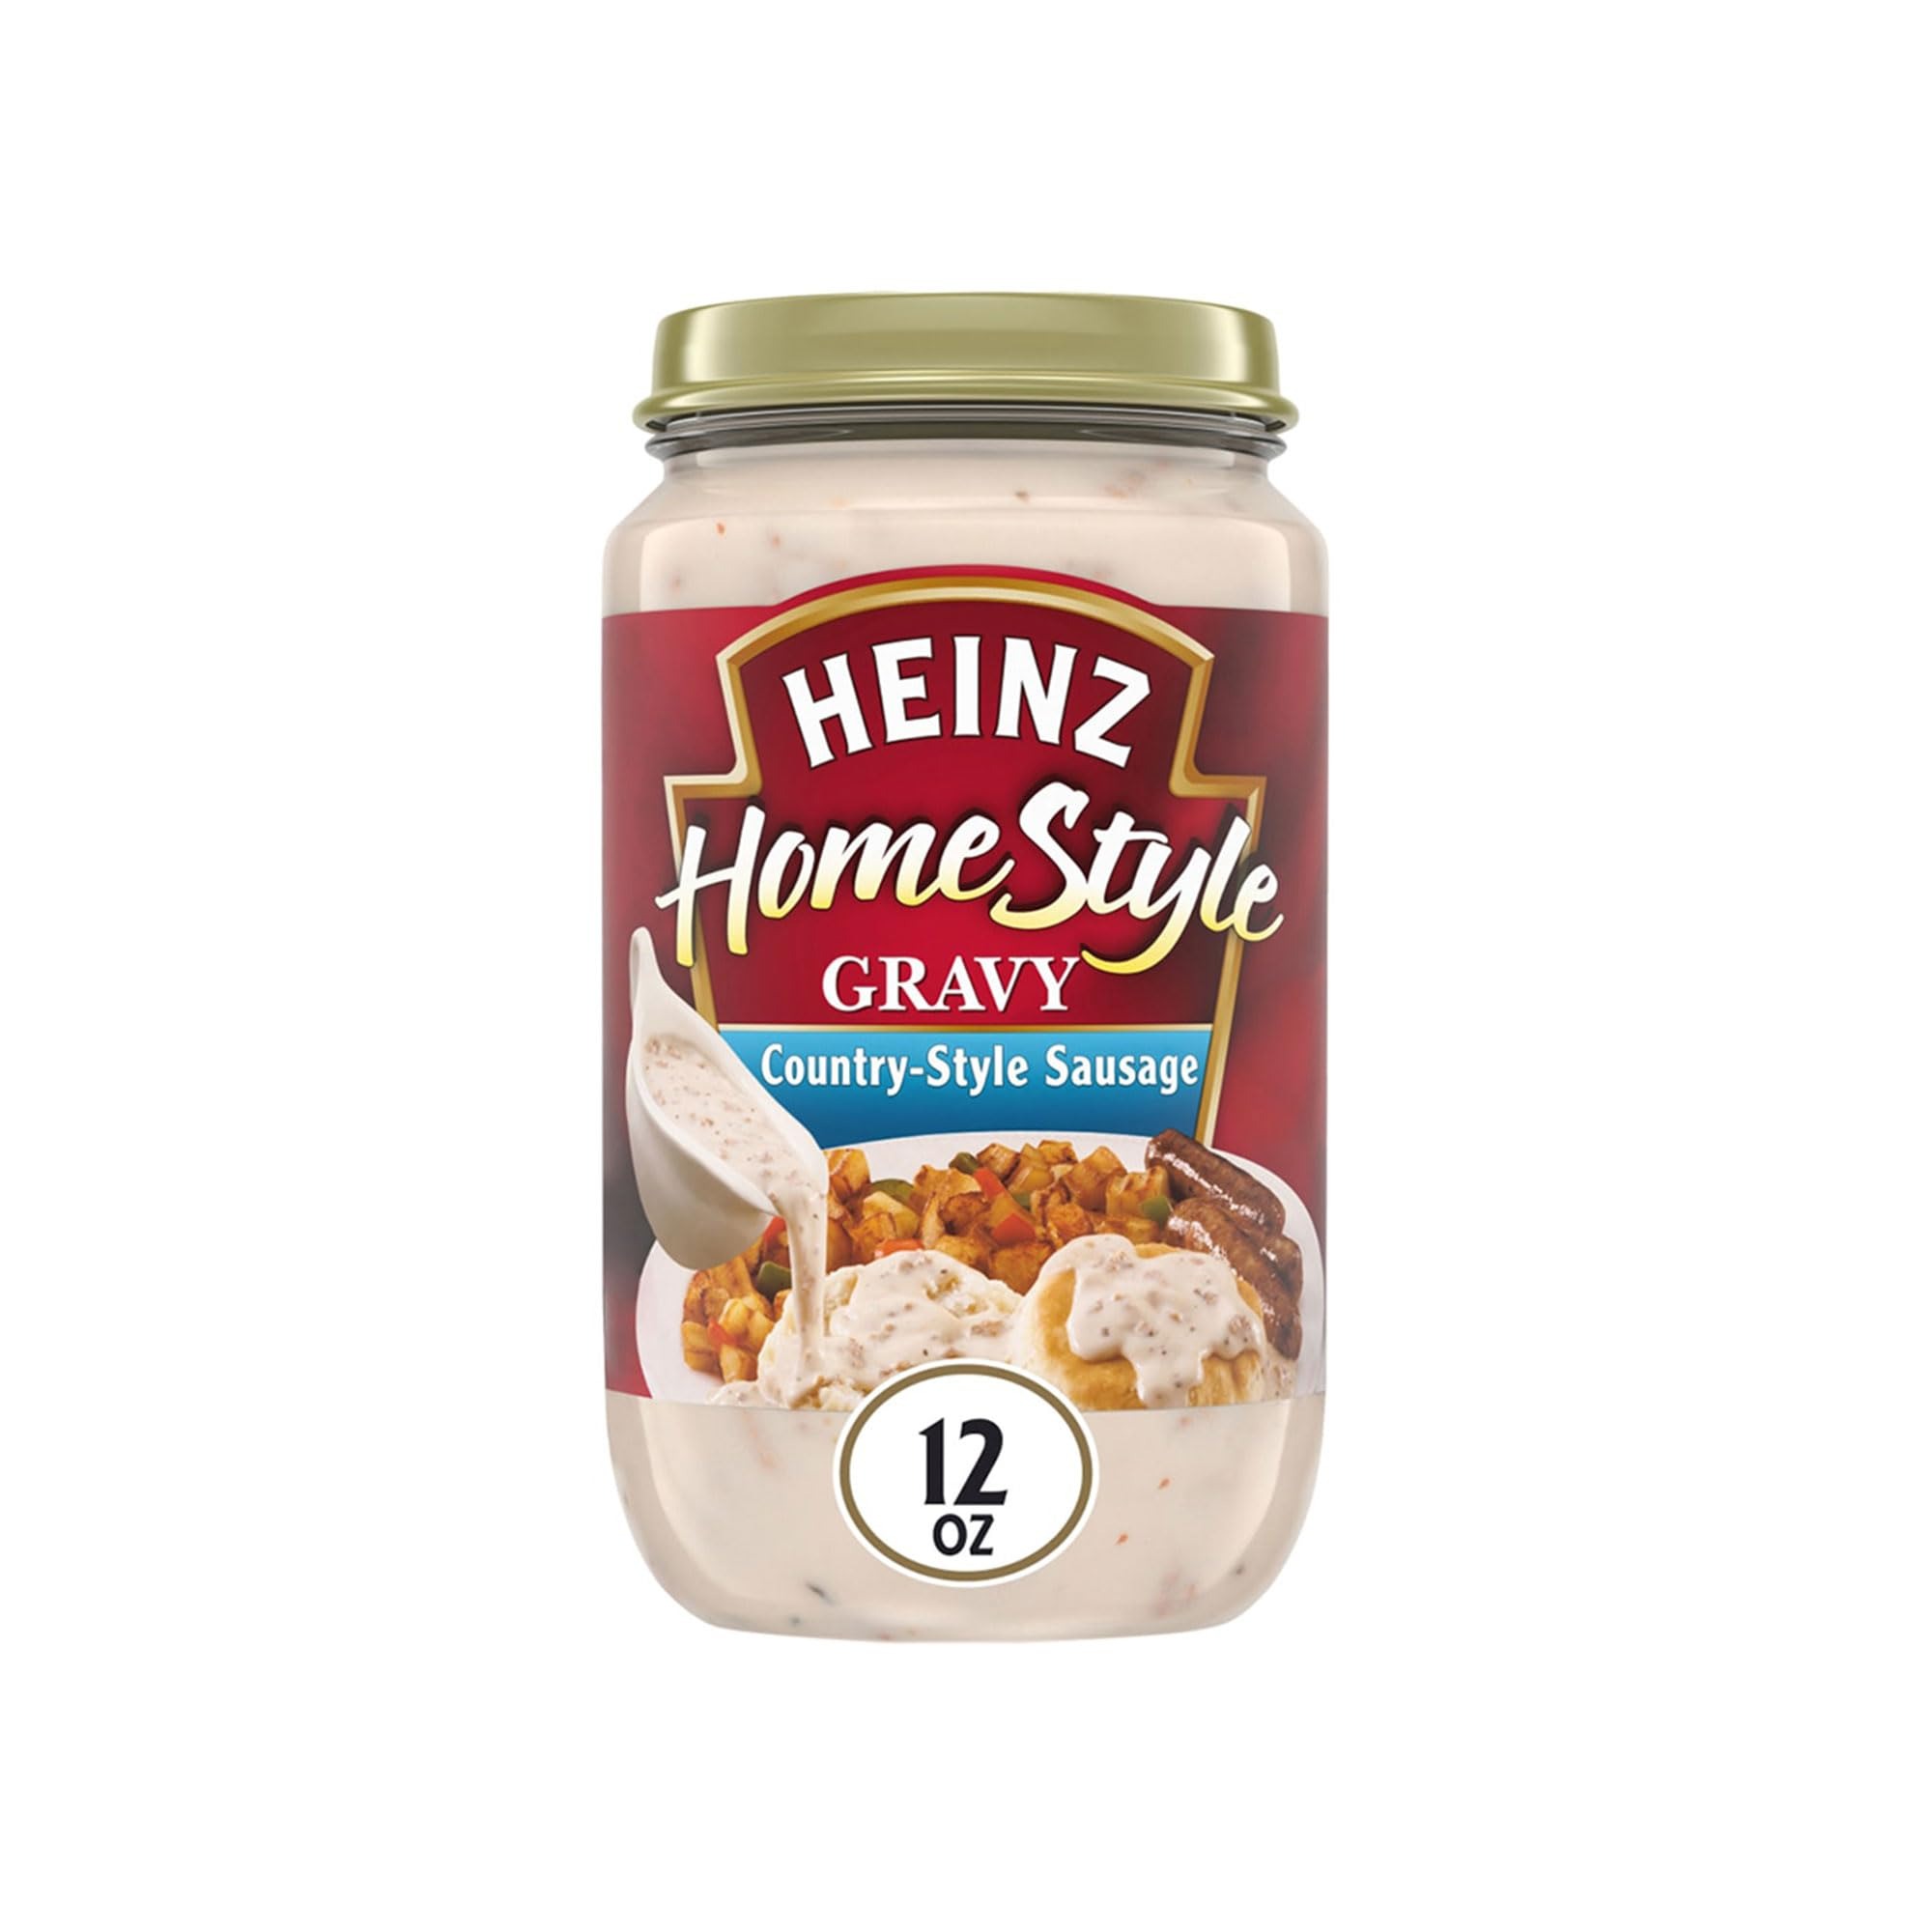
Item Name: Heinz HomeStyle Country-Style Sausage Gravy, 12 oz Jar
Value: 12.0
Unit: Fl Oz

Price: 5.35